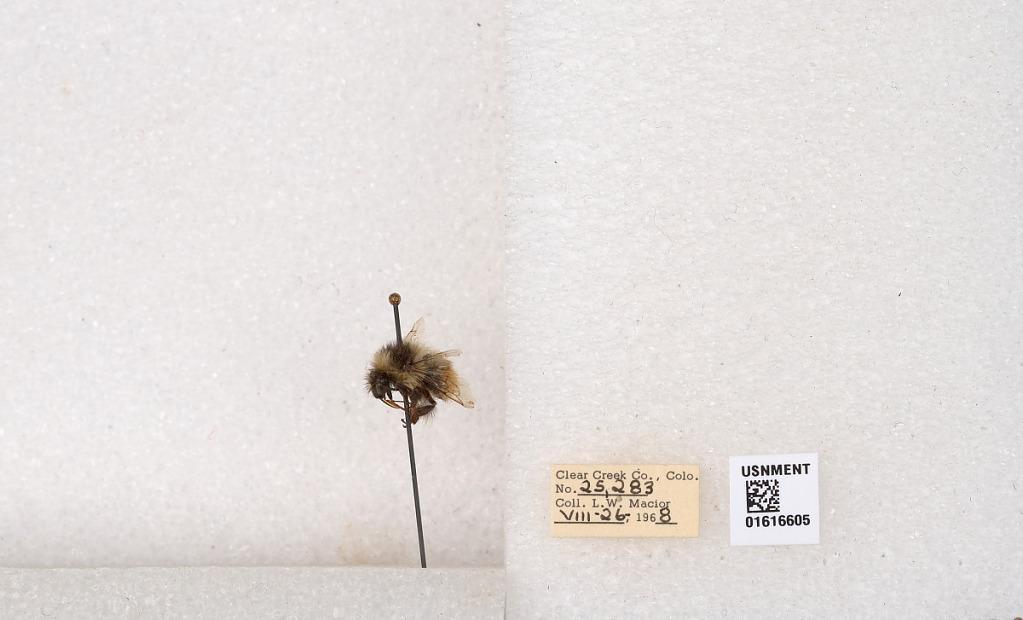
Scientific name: Bombus (Pyrobombus) sylvicola Kirby
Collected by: L. Macior
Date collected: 1968-8-26
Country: United States
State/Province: Colorado
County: Clear Creek
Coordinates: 39.6891, -105.644